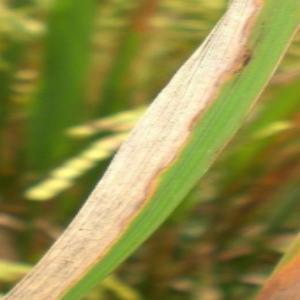
Disease: Bacterialblight